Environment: real
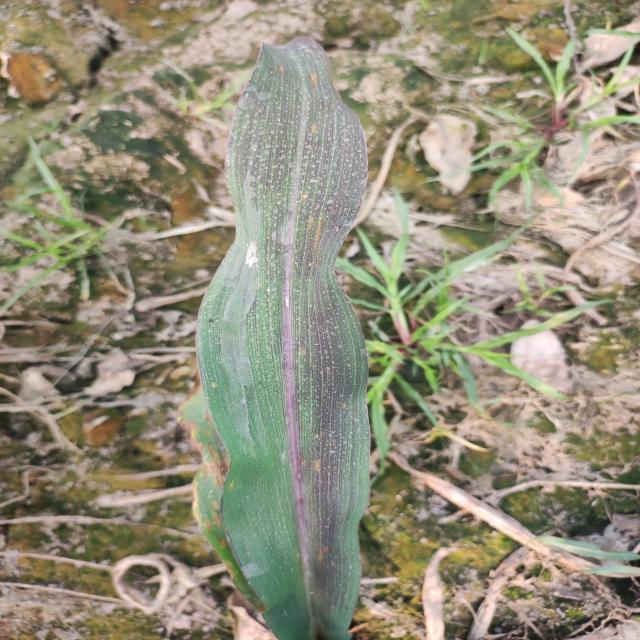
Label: phosphorus_deficiency